A Scream in the Night

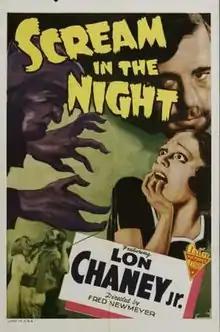
Re-release poster

A Scream in the Night is a 1934 American film directed by Fred C. Newmeyer and starring Lon Chaney Jr. It is not related to the 1919 silent film of the same name. The film was made in 1934, but had trouble finding a distributor. It was only theatrically released in 1943, after Chaney had already become a star.